Pirámides (Madrid Metro)

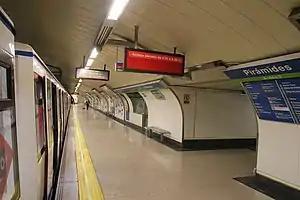

Pirámides is a Madrid Metro station in Madrid city centre. It was opened on 5 June 1968 and is one of the oldest stations on Line 5 of the Madrid Metro, located near the Glorieta de las Pirámides ("Pyramids Roundabout," named for the 19th-century obelisks inside it). It gives access to the Vicente Calderón Stadium, home to the Atlético Madrid football club, and is located in fare Zone A. The station also offers interchange with Cercanías Madrid via Pirámides railway station.